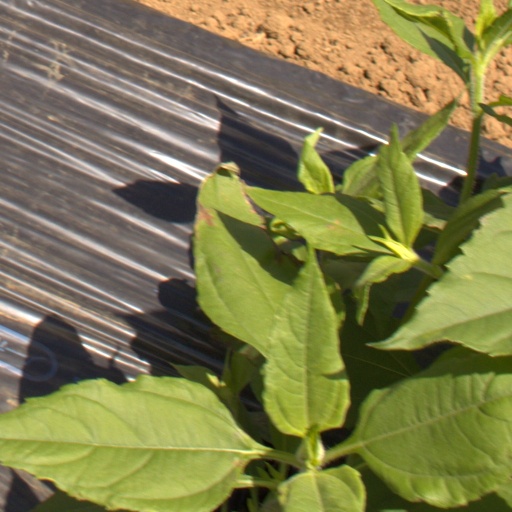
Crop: Jerusalem artichoke